San Dionisio, Parañaque

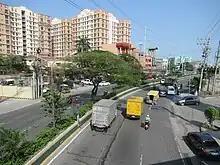
Dr. Santos Avenue, also known as Sucat Road, in San Dionisio

The history of San Dionisio is tied to the establishment of its namesake visita or chapel south of La Huerta. The visita was named after its patron, Saint Denis, whose headless image is enshrined in the brick stone chapel on Elpidio Quirino Avenue (formerly Calle Real), which was originally a wooden chapel built in 1640. "Tata Dune", as the saint is fondly called by residents and devotees, is also the patron saint of Paris and all of France who was martyred by means of being beheaded by a sword for his faith. Community life revolved around religious events during the Colonial Period when residents also engaged in traditional industries such as fishing, saltmaking and embroidery. This changed with the development of gated communities and expansion of Nichols Field into a civil international airport in the mid-21st century.